Lest Darkness Fall and Related Stories

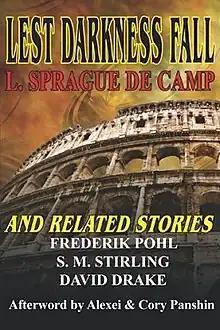
Cover of first edition

Lest Darkness Fall and Related Stories is an anthology of time travel alternate history stories by American writers L. Sprague de Camp, Frederik Pohl, S. M. Stirling and David Drake. It was first published in ebook by Arc Manor under its Phoenix Pick imprint in February 2011, with a trade paperback following in March of the same year and a hardcover edition in October 2017. Arc Manor issued a second edition under its CAEZIK SF & Fantasy imprint in hardcover and ebook in February 2021, under the alternate title Lest Darkness Fall and Timeless Tales Written in Tribute; the new edition added two newly commissioned stories by David Weber and Harry Turtledove.